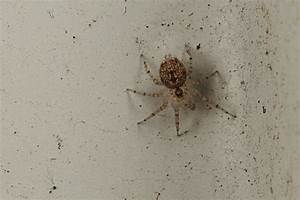
Label: ragno